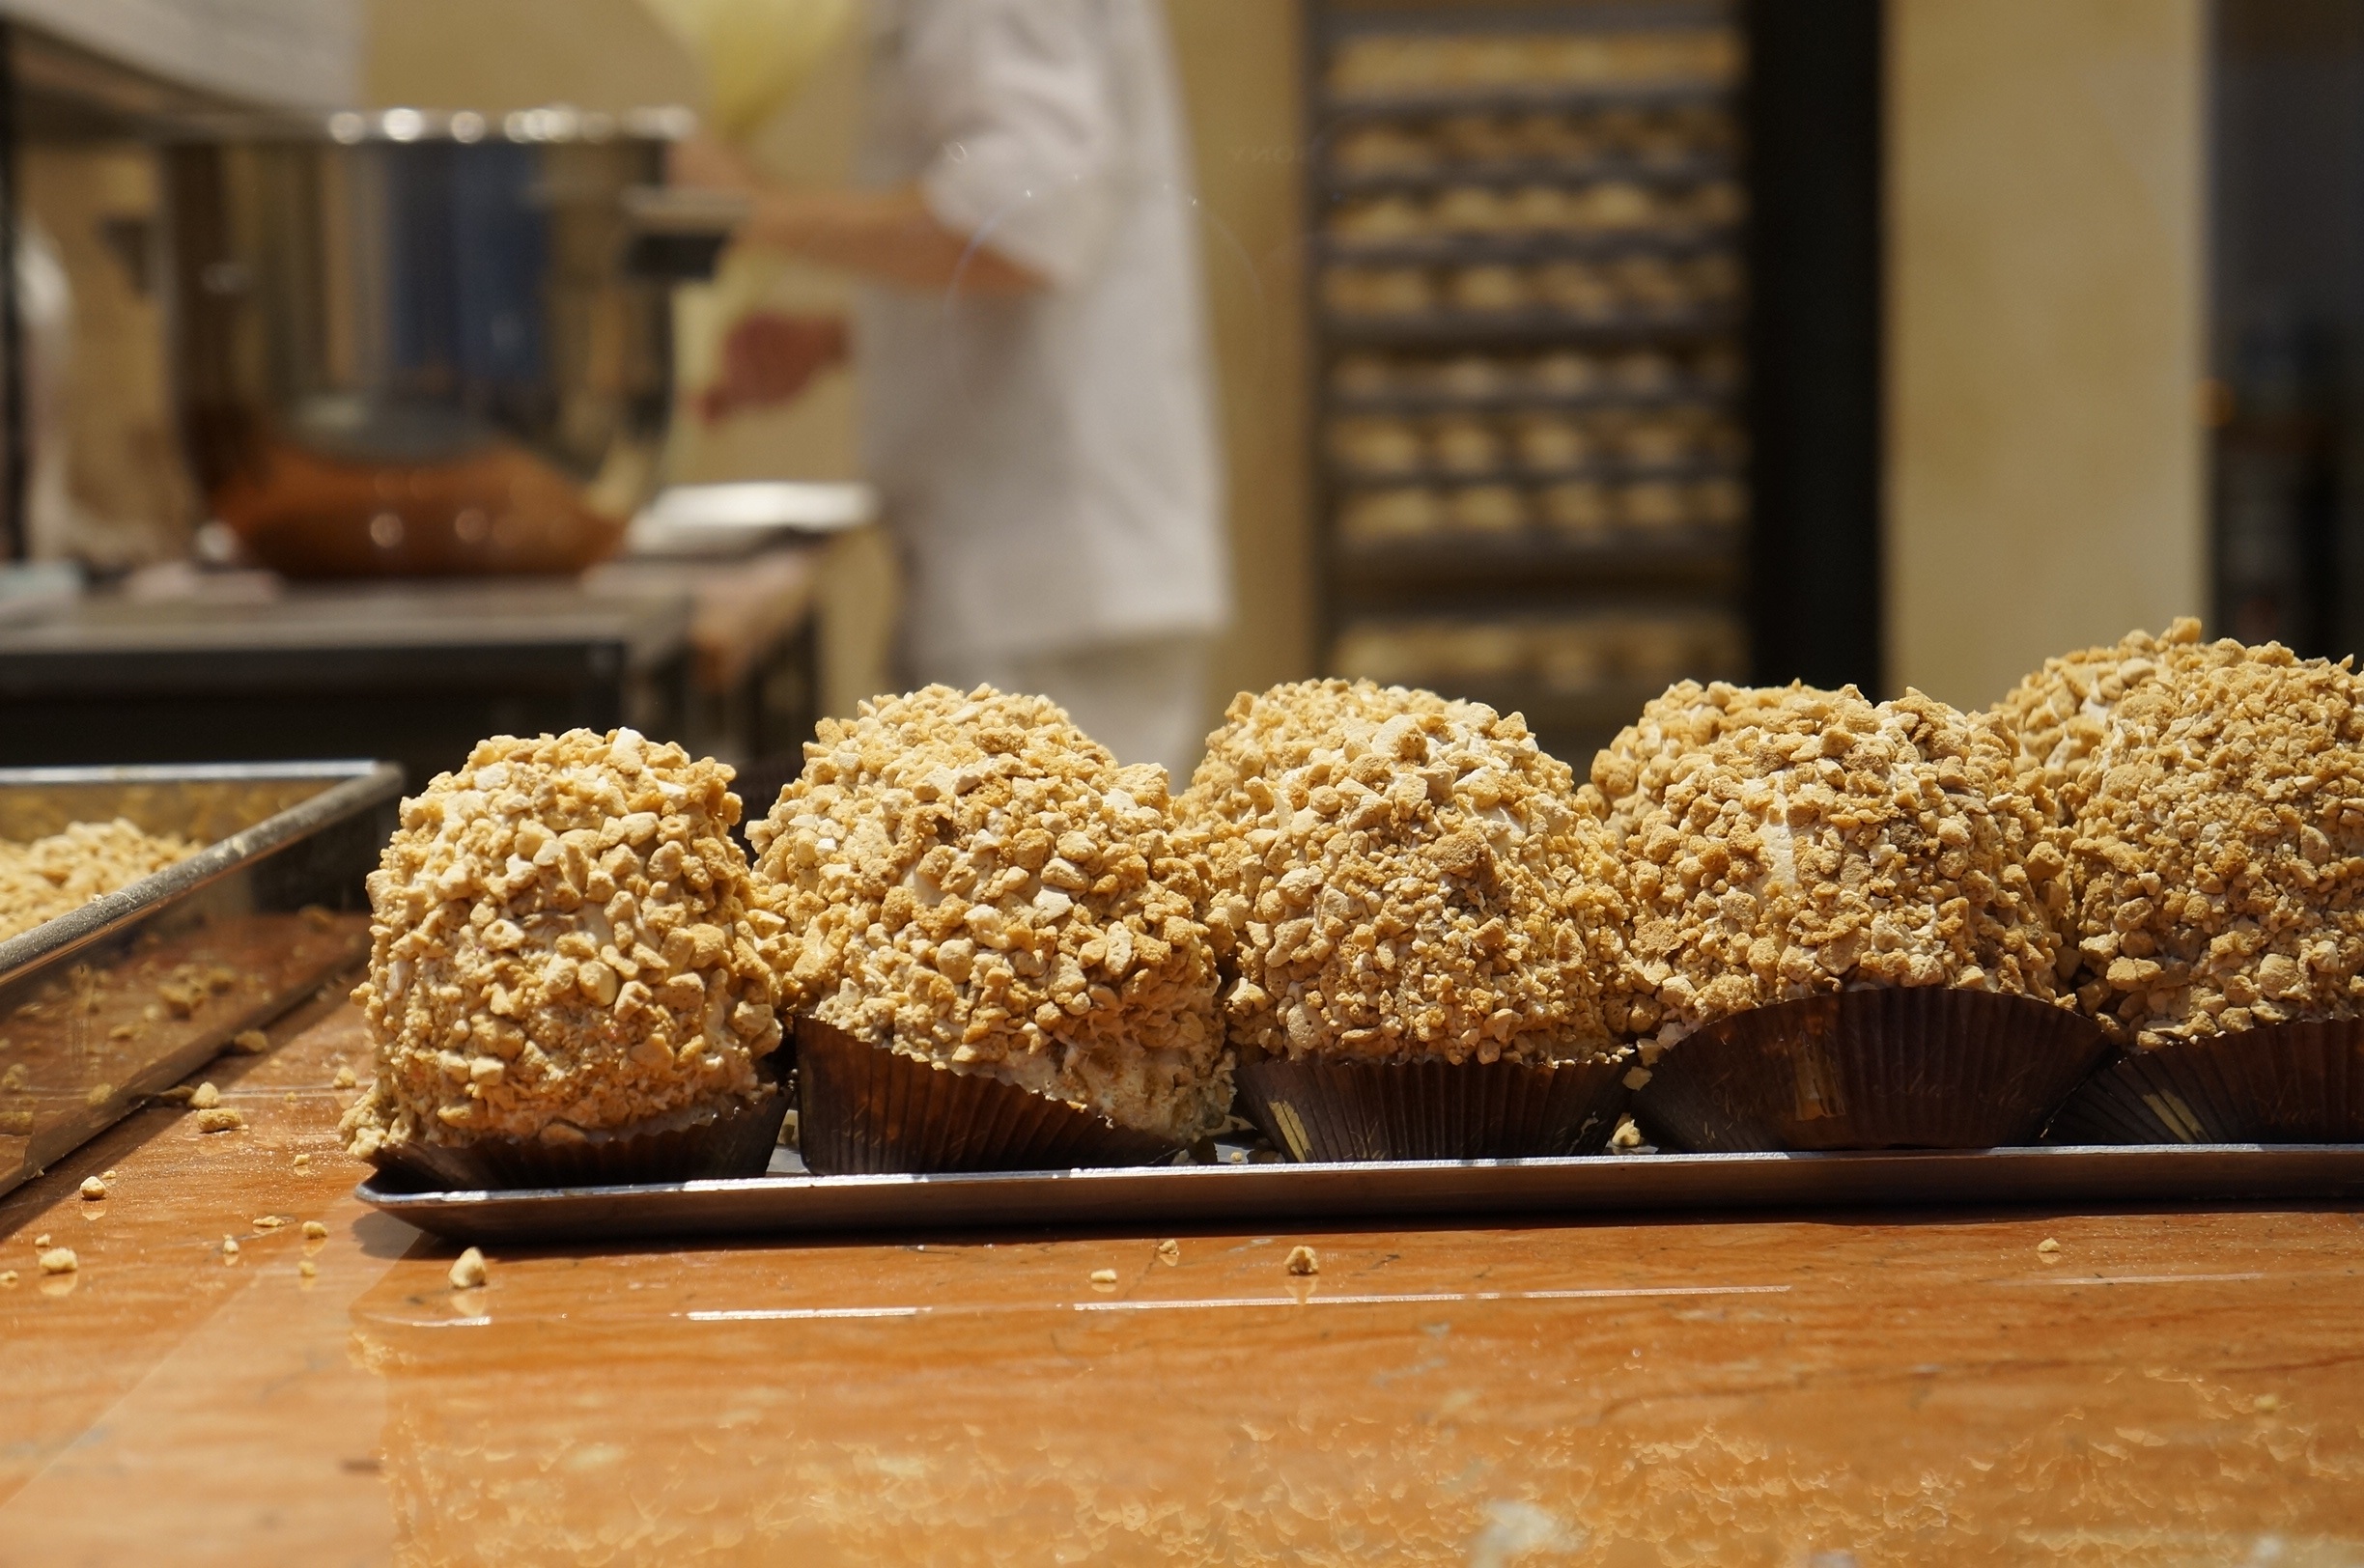
paris, france, dish, meal, food, produce, breakfast, baking, dessert, bakery, candy, sweetness, baked goods, the bakery, grass family, snack food, whole grain